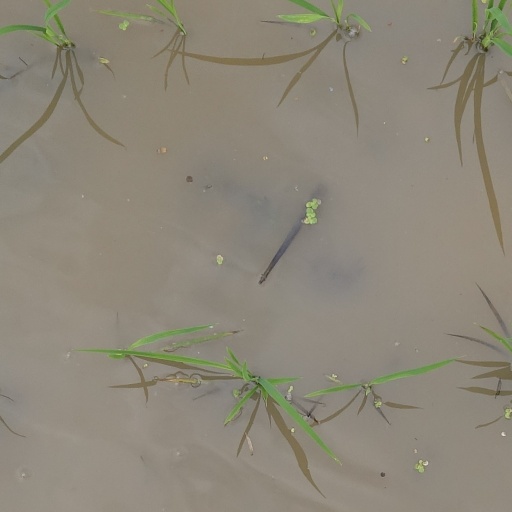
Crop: rice